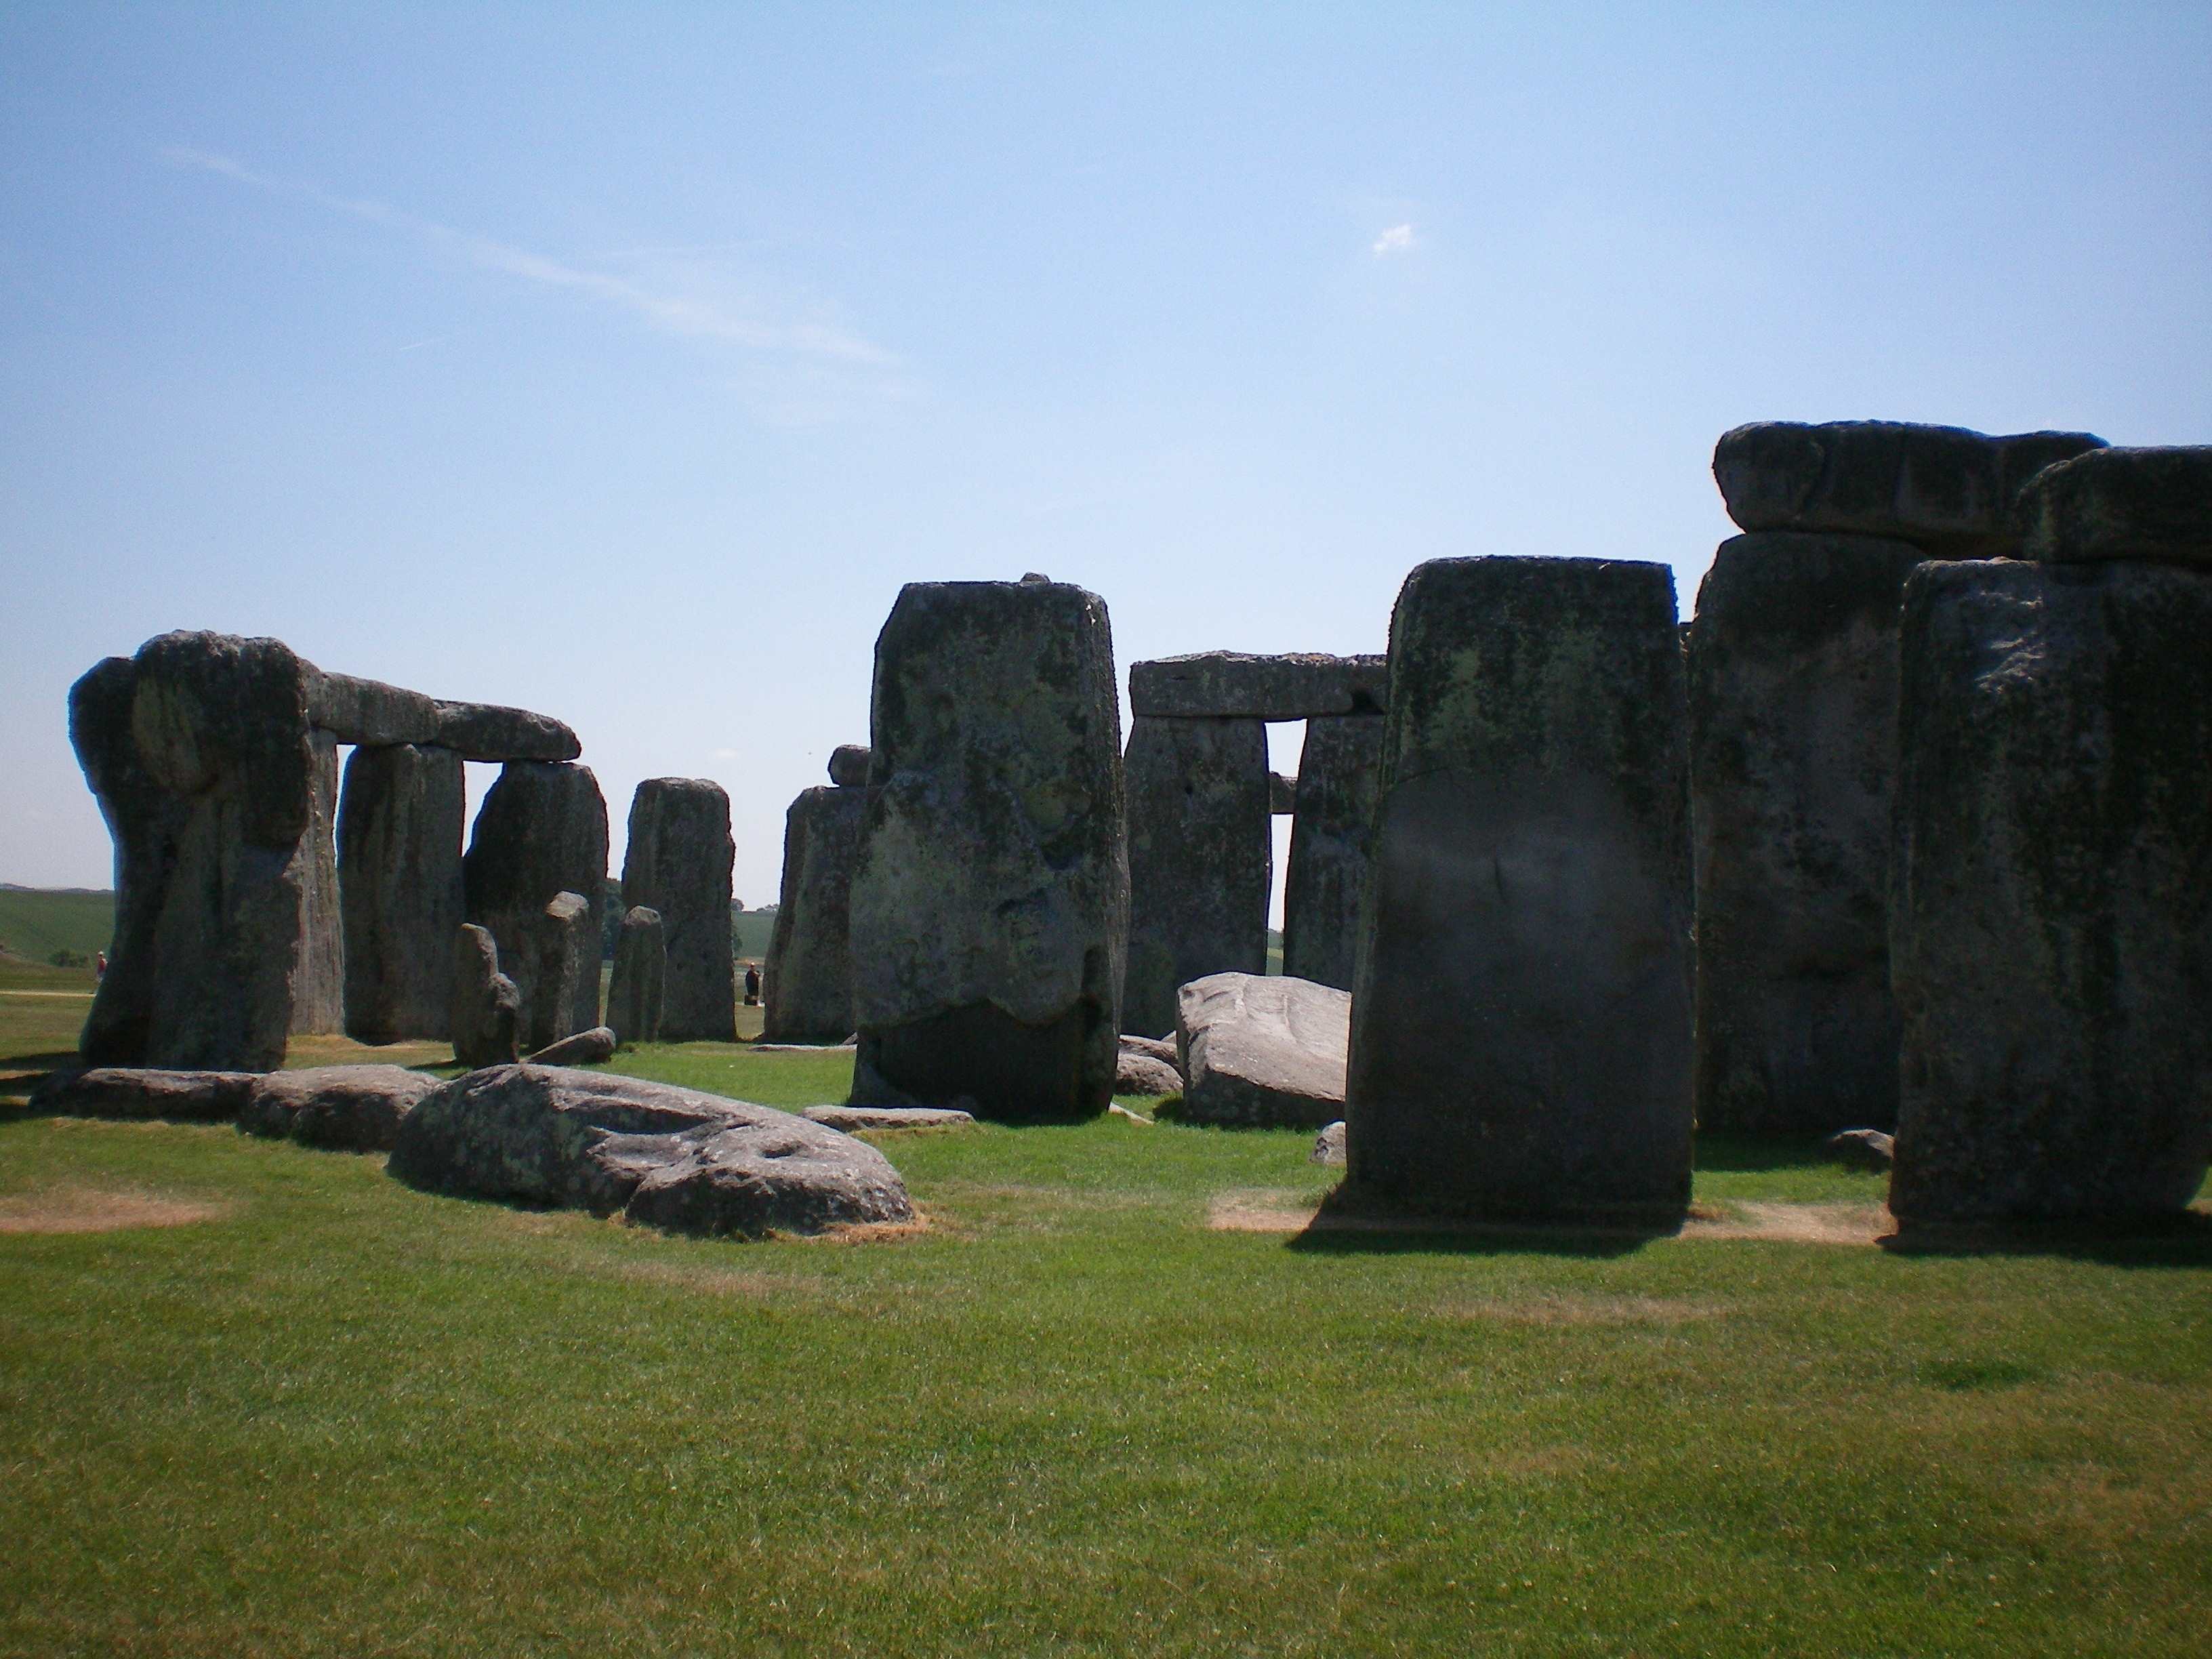
rock, monument, green, england, ruins, oxford, stonehenge, monolith, megalith, ancient history